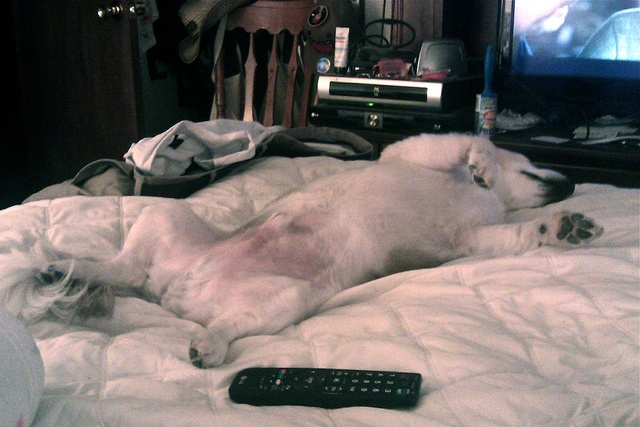
a dog lays down on a bed with a remote control
A large dog is laying on his back in a person's bed;
The white dog is laying on the bed near a television.
A white dog sleeps on his back in bed on a white comforter.
A dog that is laying down on a bed.